Xubuntu

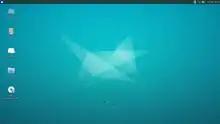
Xubuntu 15.10 "Wily Werewolf"

This release had only minimal changes over 15.04. It incorporated the Xfce4 Panel Switch for the backup and restoration of panels and included five preset panel layouts.